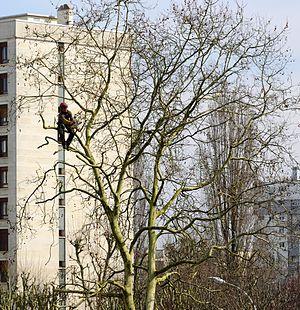
Entretien d'arbres en zone urbaine par élagage.
La notion d’arbre urbain désigne tout arbre présent en ville, qu'il y soit spontané ou introduit par l'homme. L'arboriculture urbaine ne concerne plutôt que celui qui est dans le deuxième cas, c'est-à-dire volontairement planté puis entretenu. À la différence du patrimoine floral qui est renouvelé selon un cycle court, les municipalités héritent souvent, comme pour le patrimoine architectural, d'un patrimoine ancien d'arbres, donc à gérer sur le long terme.